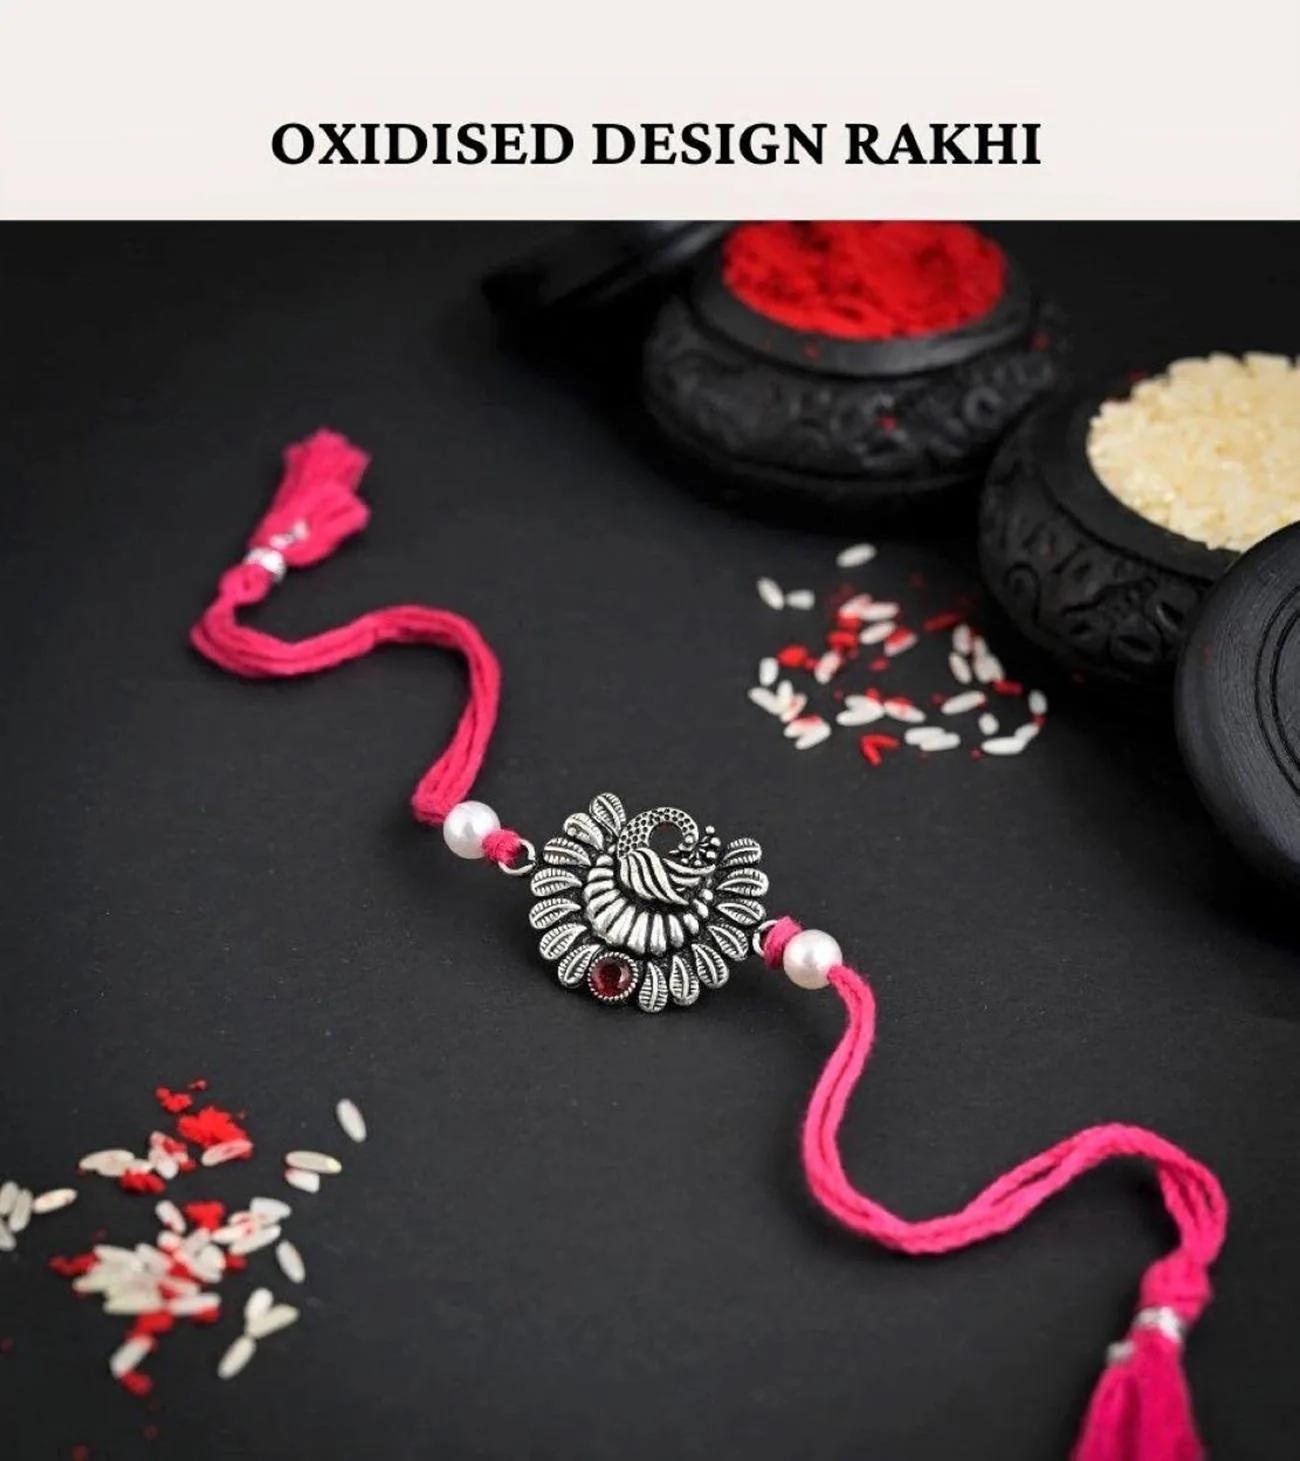
 Sajshrungar Jewellery Special Silver Oxidised Special Shiv Mudra Rakhi For Boys, Men, Bhaiyya, Bhabhi, Women & Girls. (Pack Of 1)
Type: Rakhis
Brand: SAJSHRUNGAR JEWELLERY
Price: Rs. 215
 Sajshrungar Jewellery offers this beautiful Silver Oxidised Plated Rakhi For Boys, Men, Bhaiyya, Bhabhi, women & Girls. It is crafted from superior quality Threads, metal, materials and ensures high durability. It can style with any type of your Jewellery. This Rakhi set is unique in design and long lasting. This Jewellery Ideal For Rakhi, Rakshabandhan Festivals. Best option for Gift at Rakhi, Rakshabandhan from Sister, Bhabhi to Brother, brother-in-law, Mama, Kaka, Uncle, Father, Grandfather, Friends, on occasion of Rakhi, Rakshabandhan.
Features: Rakhi symbolizes the spirit of Menhood, friendship and the heart achingly beautiful relationship between a Brother and sister,This Rakhi being traditionally designed and handcrafted, fine design, pattern and color tone may vary slightly from that shown in Images,The term \rakhi\ primarily refers to the decorative thread or bracelet that is tied by a sister on her brother's wrist during the Hindu festival of Raksha Bandhan. This thread symbolizes the bond of protection and love between siblings. Here are a few key,The rakhi thread symbolizes the sister's love and prayers for her brother's well-being. It is a sacred thread that signifies the brother's lifelong vow to protect and support his sister.,Raksha Bandhan, also known as Rakhi, is the festival dedicated to celebrating this bond between brothers and sisters. It usually falls in the month of August and is observed with rituals, prayers, and family gatherings.,During Rakhi, sisters perform aarti (ritual of waving a lighted lamp) for their brothers, tie the rakhi around their wrists, and receive gifts and blessings in return.
Included: 1-Rakhi